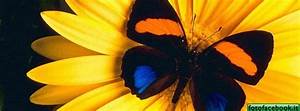
Label: butterfly